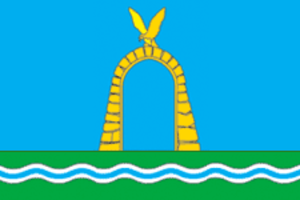
Bataïsk est une ville de l'oblast de Rostov, en Russie. Sa population s'élevait à 115 696 habitants en 2013.